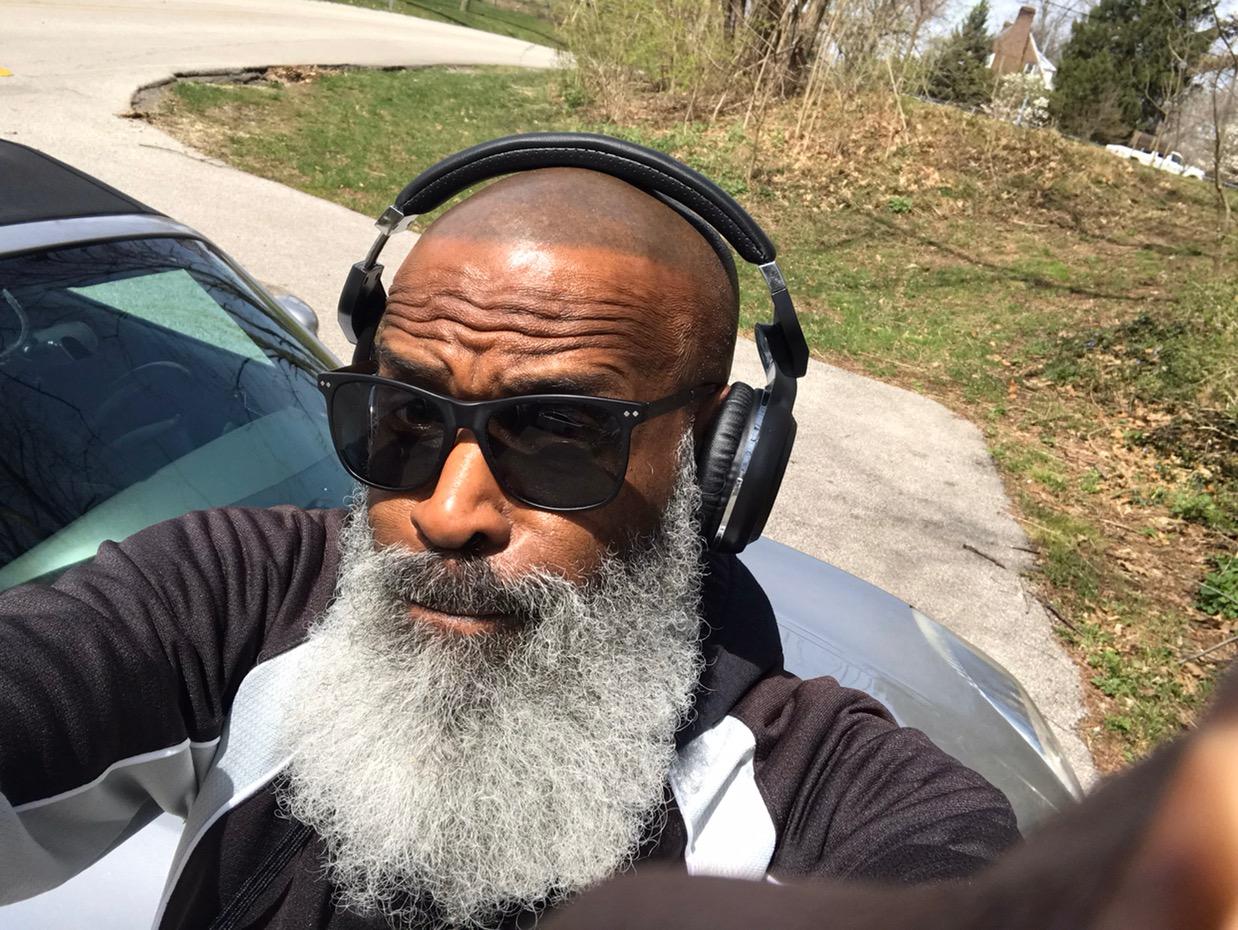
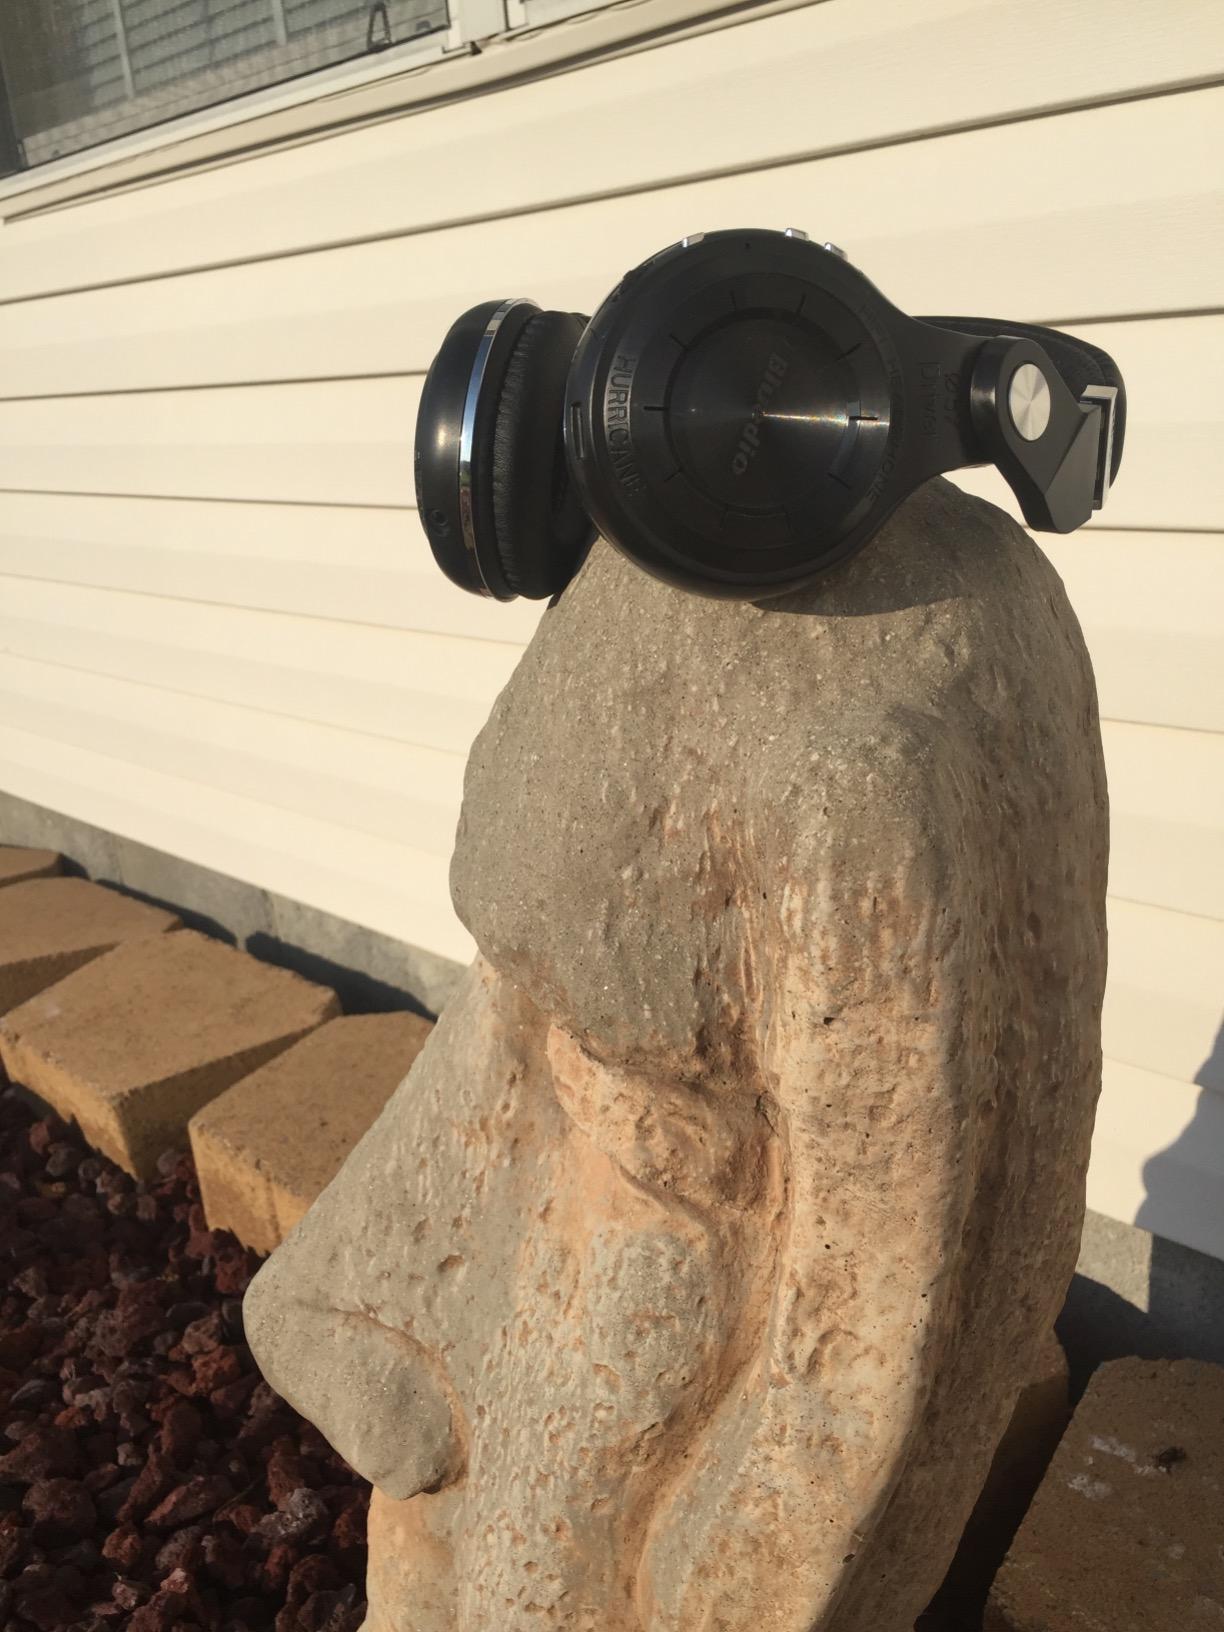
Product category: headphones
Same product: yes